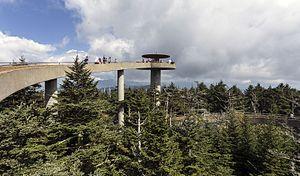
La tour d'observation à Clingmans Dome, Parc National des Great Smoky Mountains, Tennessee / Caroline du Nord, Etats-Unis